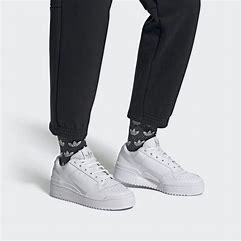
Brand: Adidas
Model: Forum Bold